The Basement Tapes

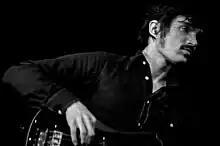
Bassist Rick Danko co-wrote "This Wheel's on Fire" with Dylan.

Dylan began to write and record new material at the sessions. According to Hudson, "We were doing seven, eight, ten, sometimes fifteen songs a day. Some were old ballads and traditional songs... but others Bob would make up as he went along... We'd play the melody, he'd sing a few words he'd written, and then make up some more, or else just mouth sounds or even syllables as he went along. It's a pretty good way to write songs." Danko told Dylan biographer Howard Sounes, "Bob and Robbie, they would come by every day, five to seven days a week, for seven to eight months." Hudson added, "It amazed me, Bob's writing ability. How he would come in, sit down at the typewriter, and write a song. And what was amazing was that almost every one of those songs was funny."